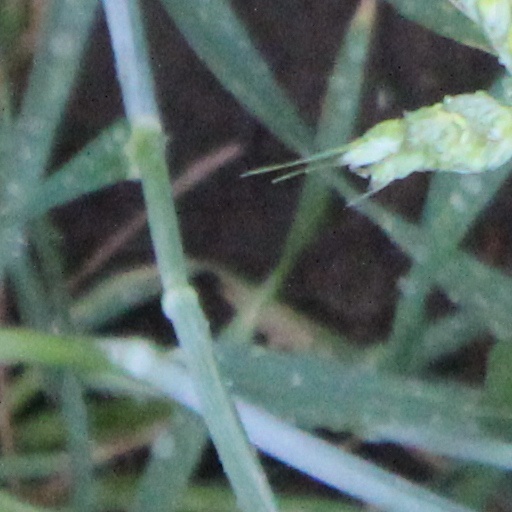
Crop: wheat